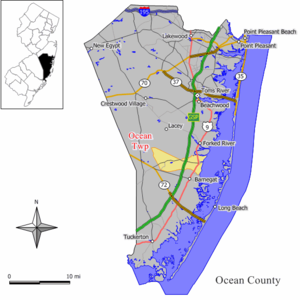
Ocean Township est une municipalité américaine située dans le comté d'Ocean au New Jersey.